Italian design

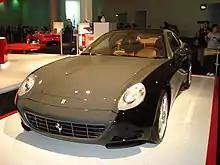
A Ferrari 612 Scaglietti Sessanta Edition. Ferraris are amongst Italy's most iconic supercars.

In addition to furniture design, Italy has also set trends for industrial design with the prototype of the light in 1928. The Moka pot, designed by Alfonso Bialetti, was a ground-breaking design upon its release in 1933, and it continues to be manufactured to this day with few modifications. Olivetti is notable for its office and electronic equipment designs, through collaborations with notable architects and designers, over a nearly 60-year period starting in the late 1930s.